Tanah Abang railway station

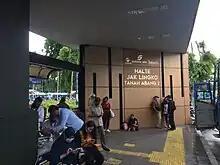
A new bus shelter for Transjakarta's Mikrotrans Jak Lingko feeder services at Tanah Abang Station.

The north entrance of Tanah Abang station was overhauled between May and June 2020 to create a new transit plaza for supporting transportation modes such as Transjakarta, mikrolet, and auto rickshaws ("bajaj").